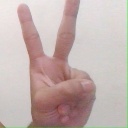
अक्षर: क